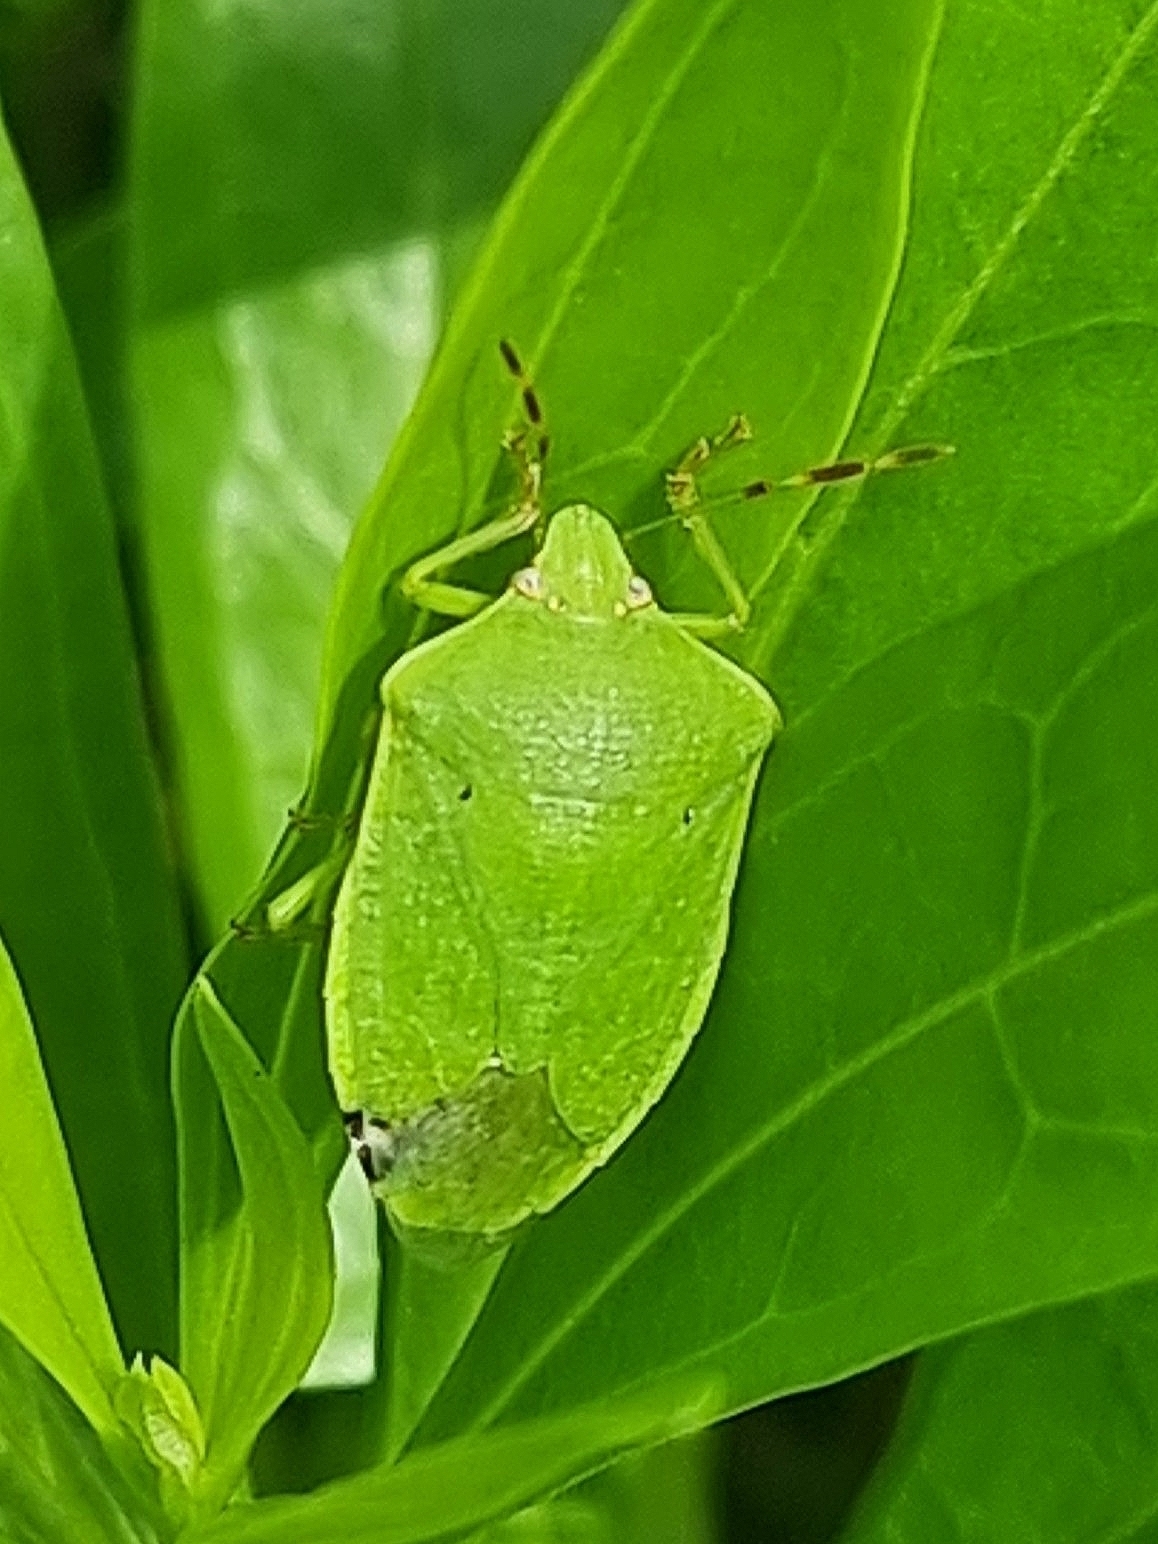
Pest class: stink_bug